Niʻihau

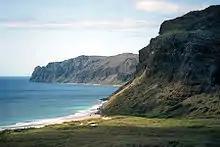
View of the rugged cliffs of windward Niihau (the northeastern shore)

As an arid island, Niihau was barren of trees for centuries – Captain James Cook reported it treeless in 1778. Aubrey Robinson, grandfather of current owners Bruce Robinson and Keith Robinson, planted 10,000 trees per year during much of his ownership of the island; Robinson's afforestation efforts increased rainfall in the dry climate. Island co-owner Keith Robinson, a noted conservationist, preserved and documented many of Niihau's natural plant resources. The island is designated as a critical habitat for the "ōlulu", an endemic and endangered species of Hawaiian lobelioid. "Pritchardia aylmer-robinsonii", a palm tree named for Keith Robinson's uncle Aylmer Robinson, is an endangered species native to Niihau.